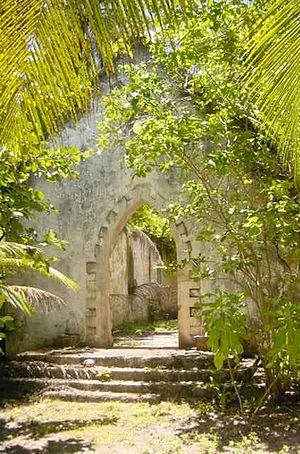
église de Boddam
Les îles Salomon, en anglais Salomon Islands, forment un atoll inhabité de l'archipel des Chagos, dans le territoire britannique de l'océan Indien, un territoire britannique d'outre-mer.
L'île Boddam, en anglais Boddam Island, est une île inhabitée de l'archipel des Chagos, dans le territoire britannique de l'océan Indien, un territoire britannique d'outre-mer.
Les Chagossiens ou Îlois sont un groupe ethnique créole, originaire de l'archipel des Chagos dans l'océan Indien. Métissage de population provenant de Madagascar, du Mozambique, d'Inde et de France, ils vécurent dans l'île de Diego Garcia et dans deux autres groupes d'îles de l'archipel des Chagos pendant près de deux siècles avant leur expulsion par le gouvernement britannique à la fin des années 1960 vers l'île Maurice et les Seychelles.